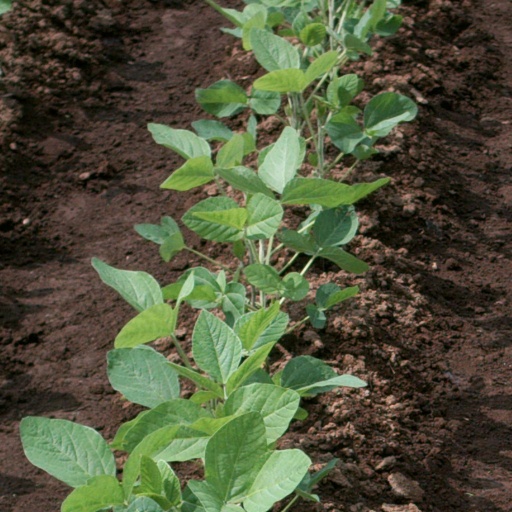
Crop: soybean